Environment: real
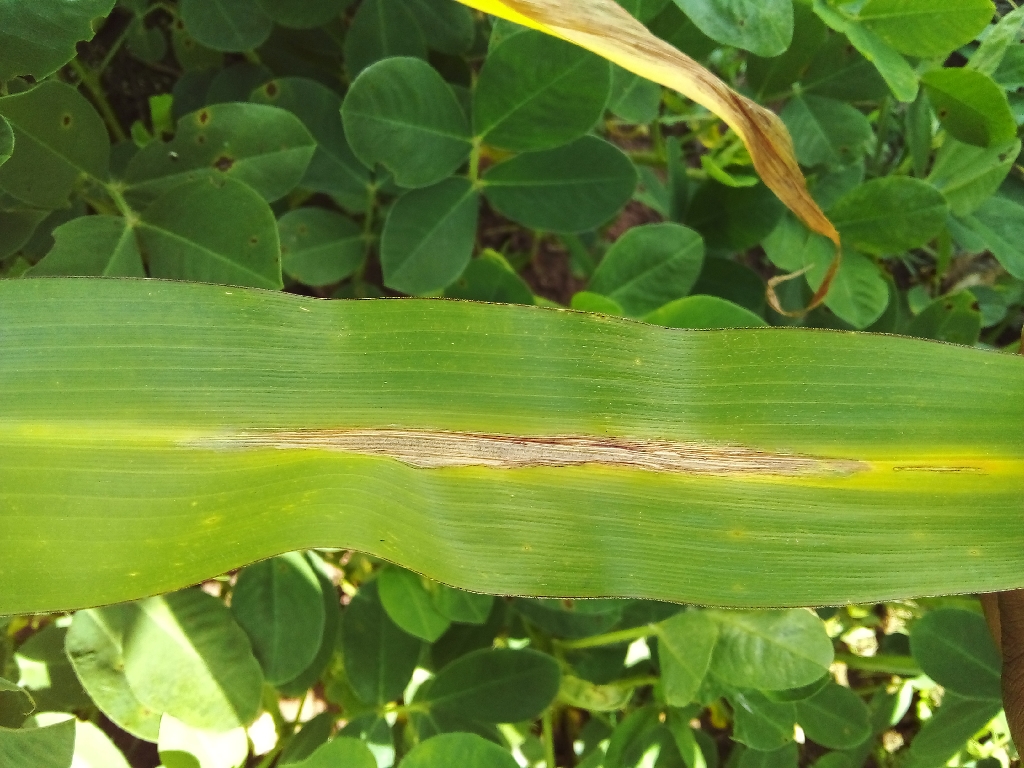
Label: northern_corn_leaf_blight